Do Lafzon Ki Kahani (film)

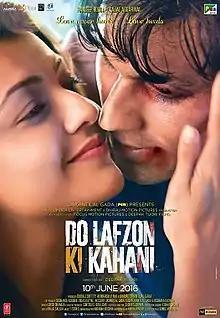
Theatrical release poster

Do Lafzon Ki Kahani is a 2016 Indian Hindi-language romantic action drama film directed by Deepak Tijori from a screenplay by Girish Dhamija and produced by Avinaash V. Rai and Dhaval Jayantilal Gada under his banner Pen India Limited. The film stars Randeep Hooda and Kajal Aggarwal in the lead roles. It is a remake of the 2011 Korean movie "Always", which was previously adapted in 2015 in Kannada as "Boxer".